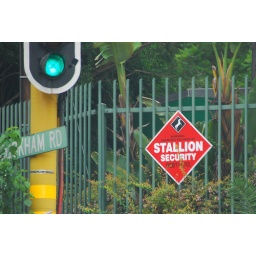
sign of a security company on the outside perimeter fence of a property in the northern suburbs of Johannesburg